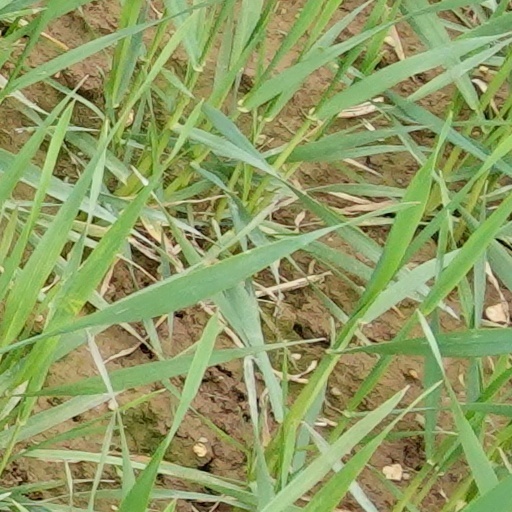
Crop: wheat